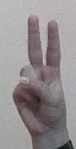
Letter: taa